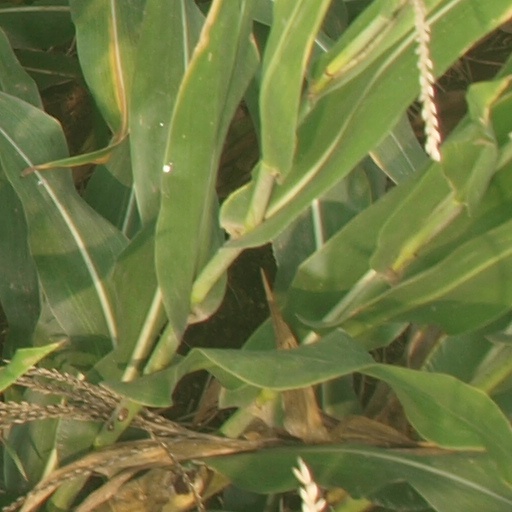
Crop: maize; corn